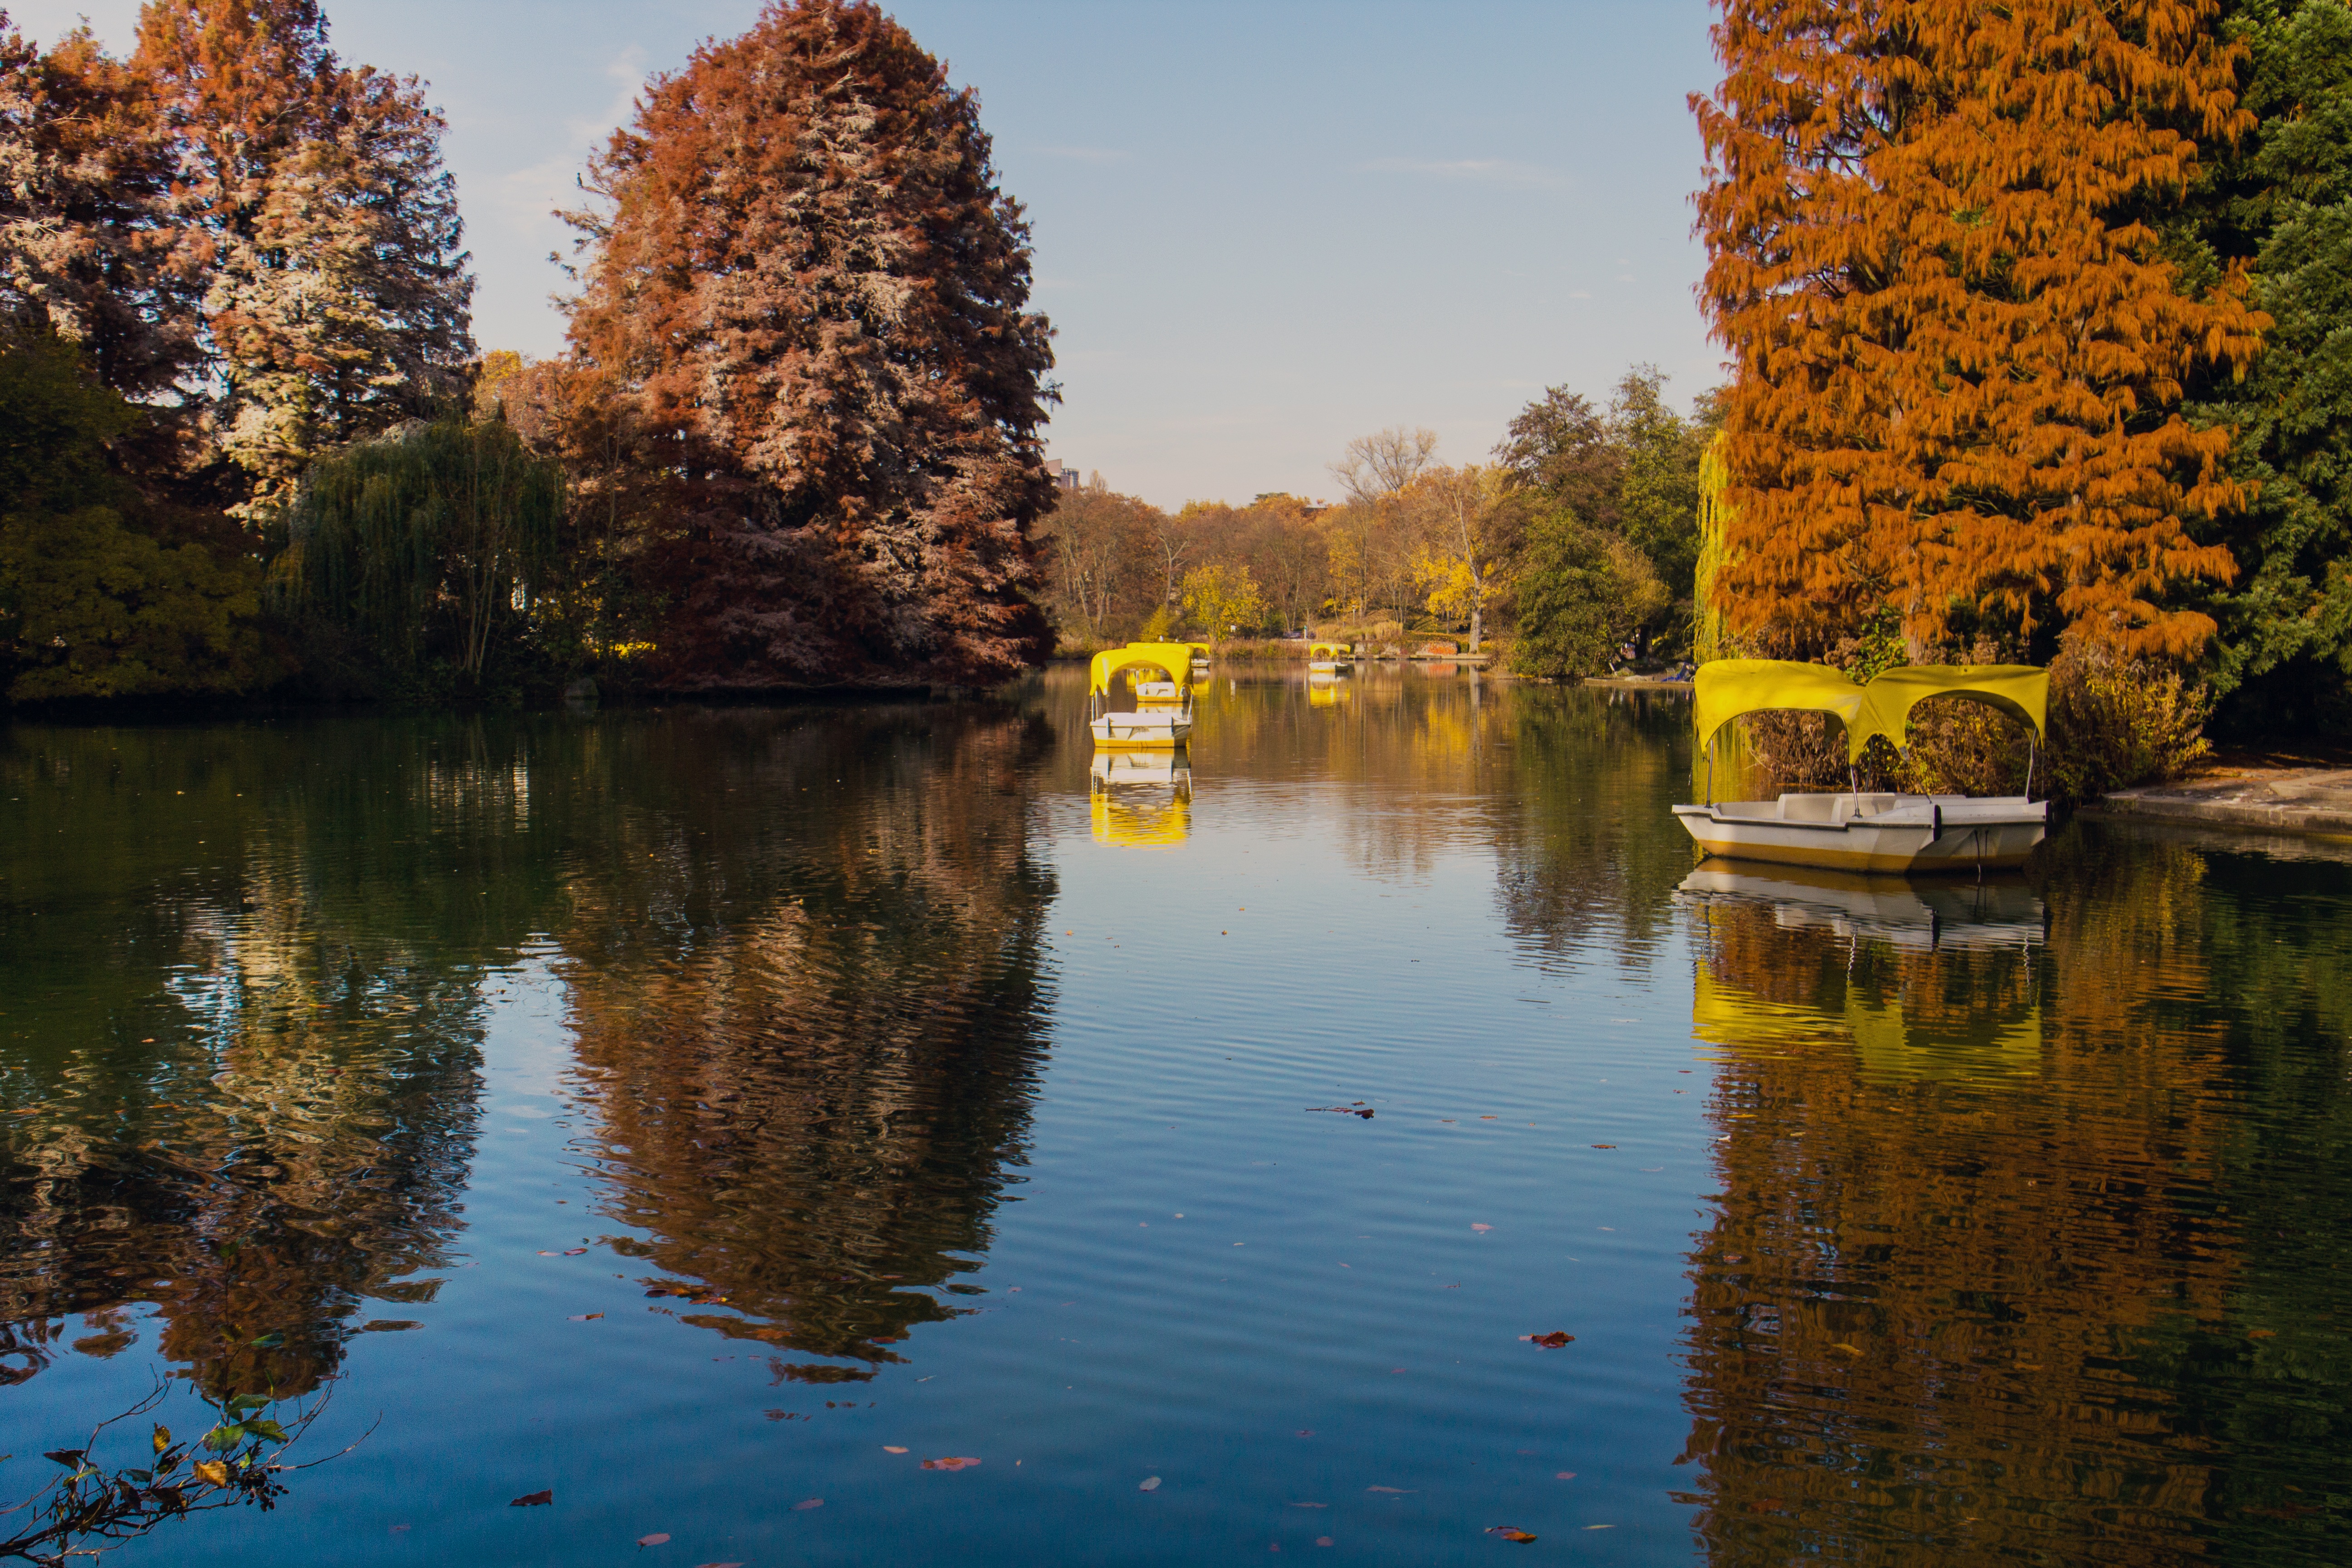
landscape, tree, water, nature, morning, leaf, flower, lake, river, canal, pond, reflection, autumn, season, waterway, body of water, autumn mood, coloring, fall color, woody plant